Off the Map (TV series)

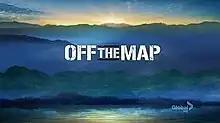

Off the Map is an American medical drama television series created by Jenna Bans, who also served as an executive producer together with Shonda Rhimes and Betsy Beers. The series ran on ABC from January 12, 2011 to April 6, 2011. The series was filmed in Puerto Rico and on Oahu, Hawaii, using many of the production facilities remaining from the ABC series "Lost" (2004–10).